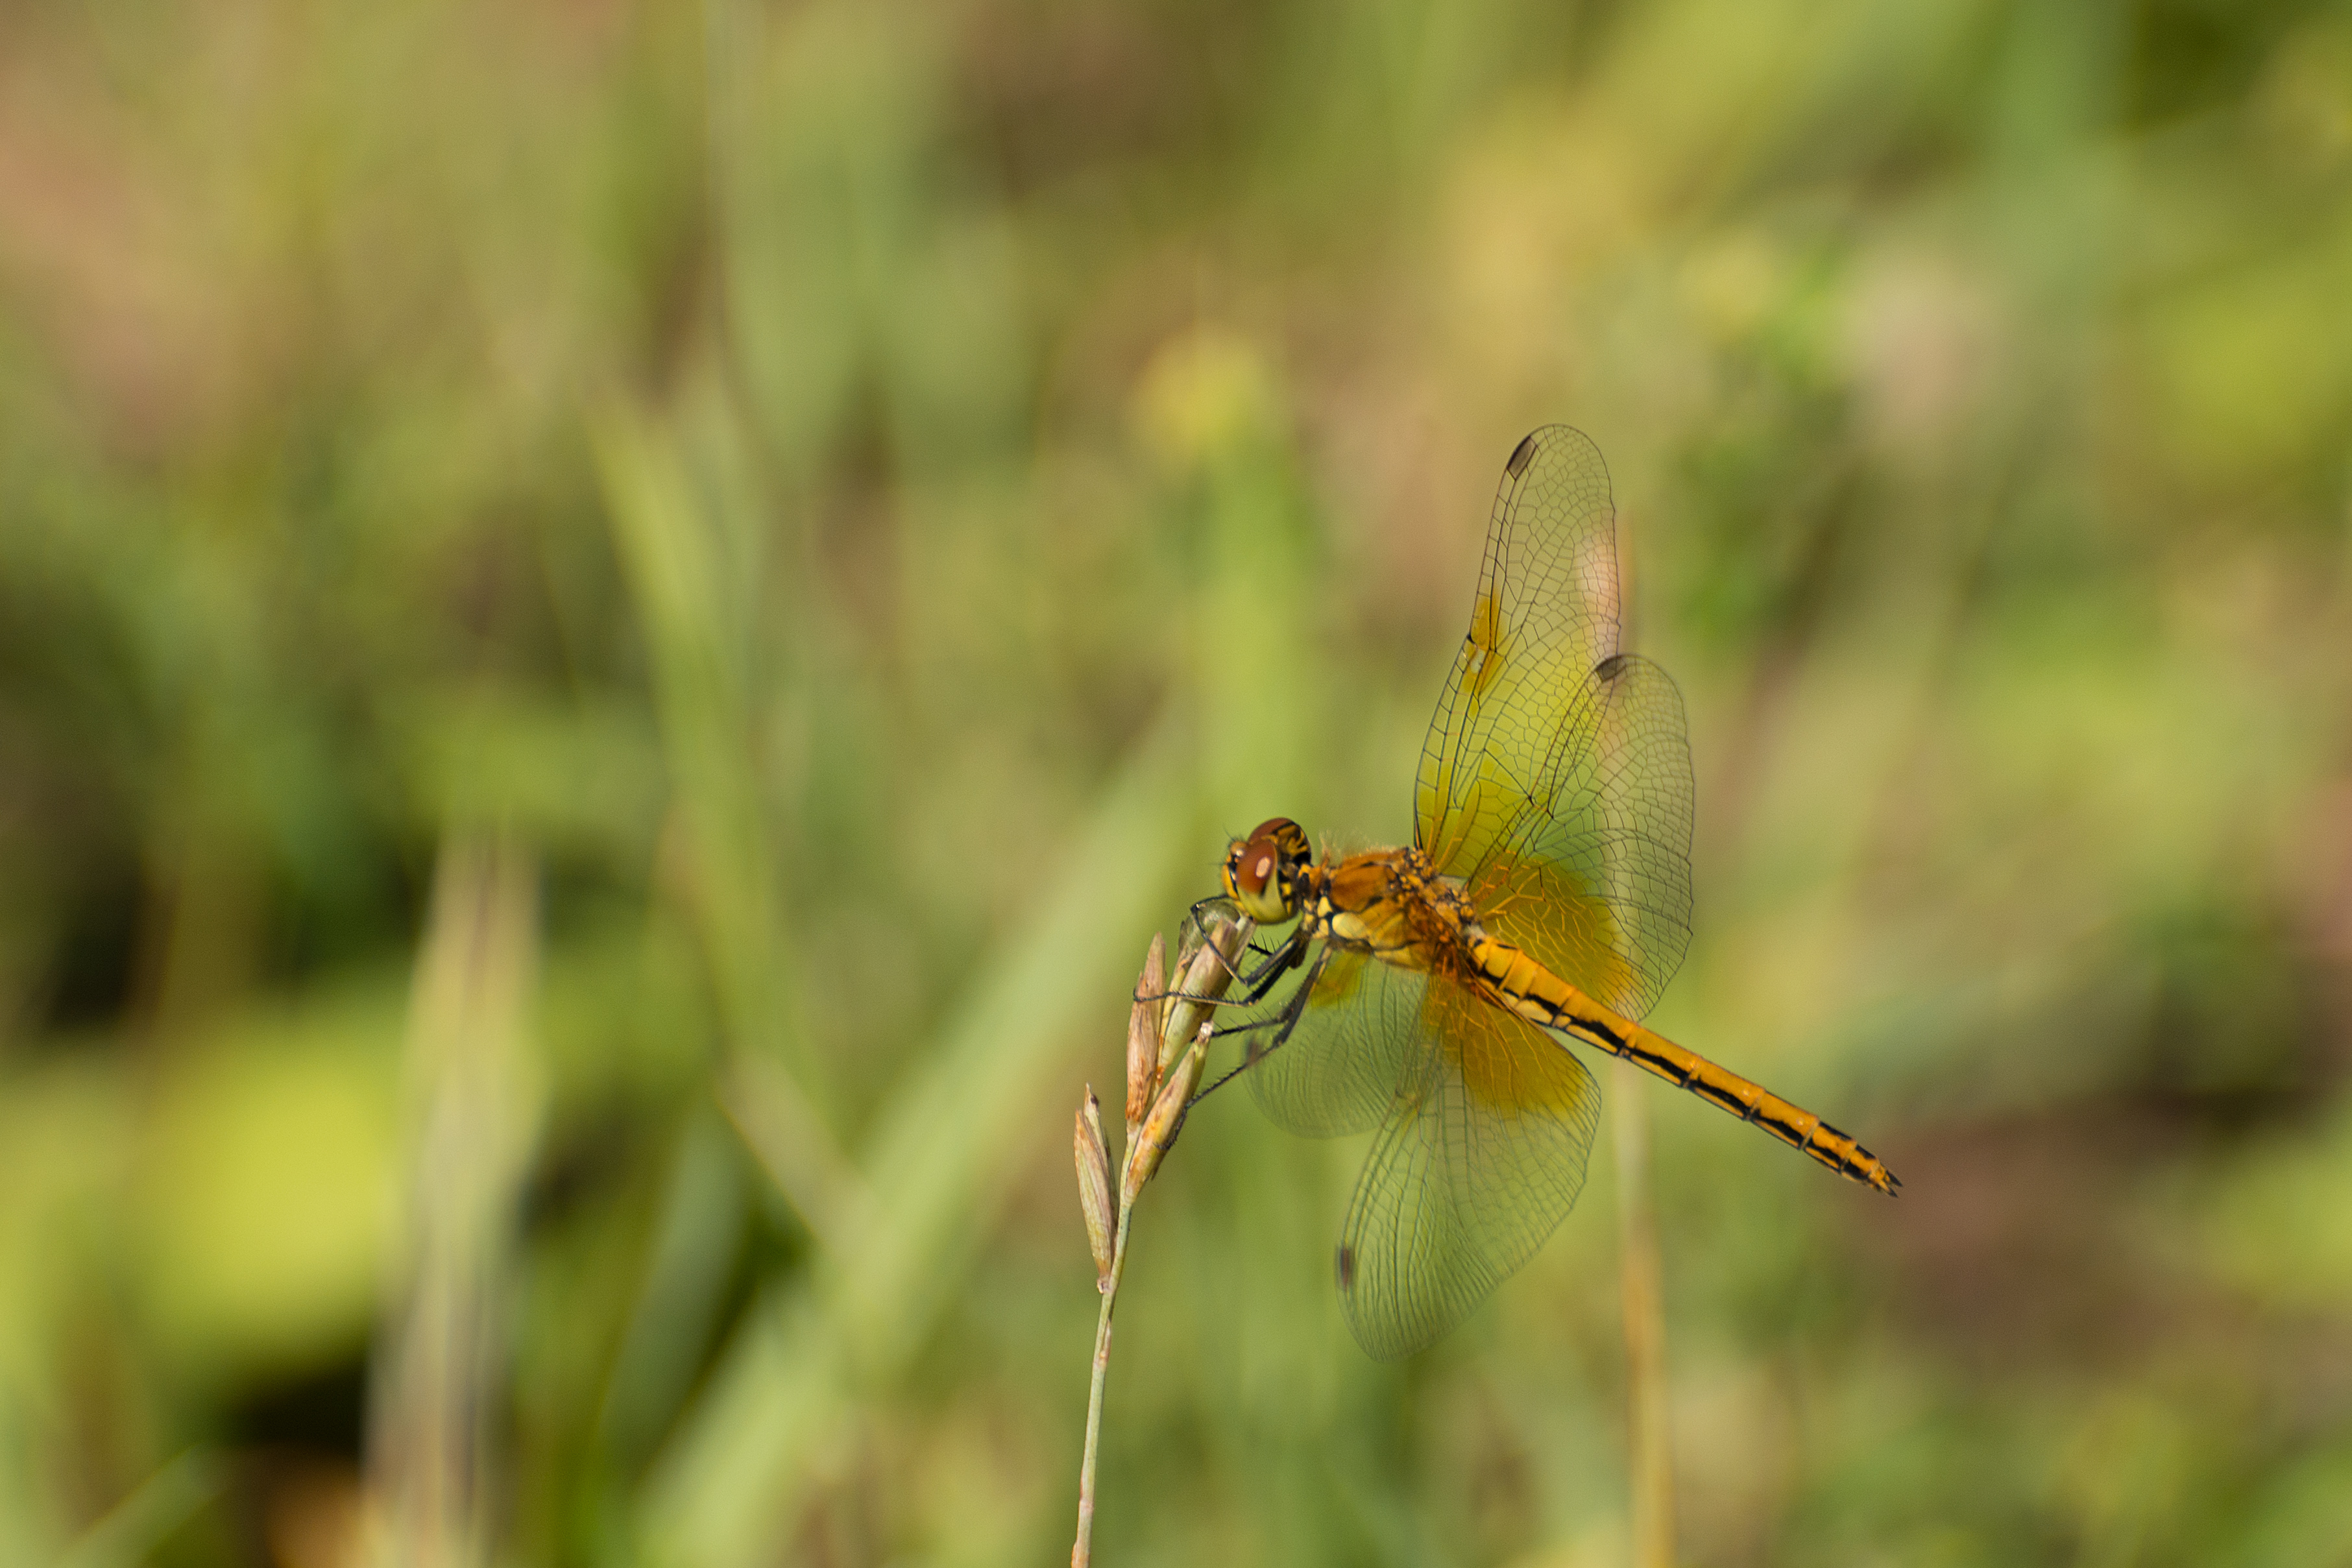
nature, grass, meadow, prairie, flower, wildlife, green, insect, nikon, fauna, invertebrate, close up, dragonfly, nikkor, damselfly, d800, 70300mm, nikond800, 70300mmf4556gvr, macro photography, dragonflies and damseflies